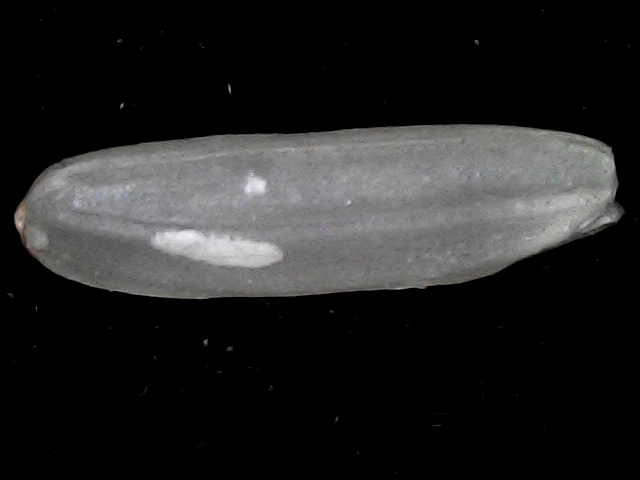
Rice variety: BD87